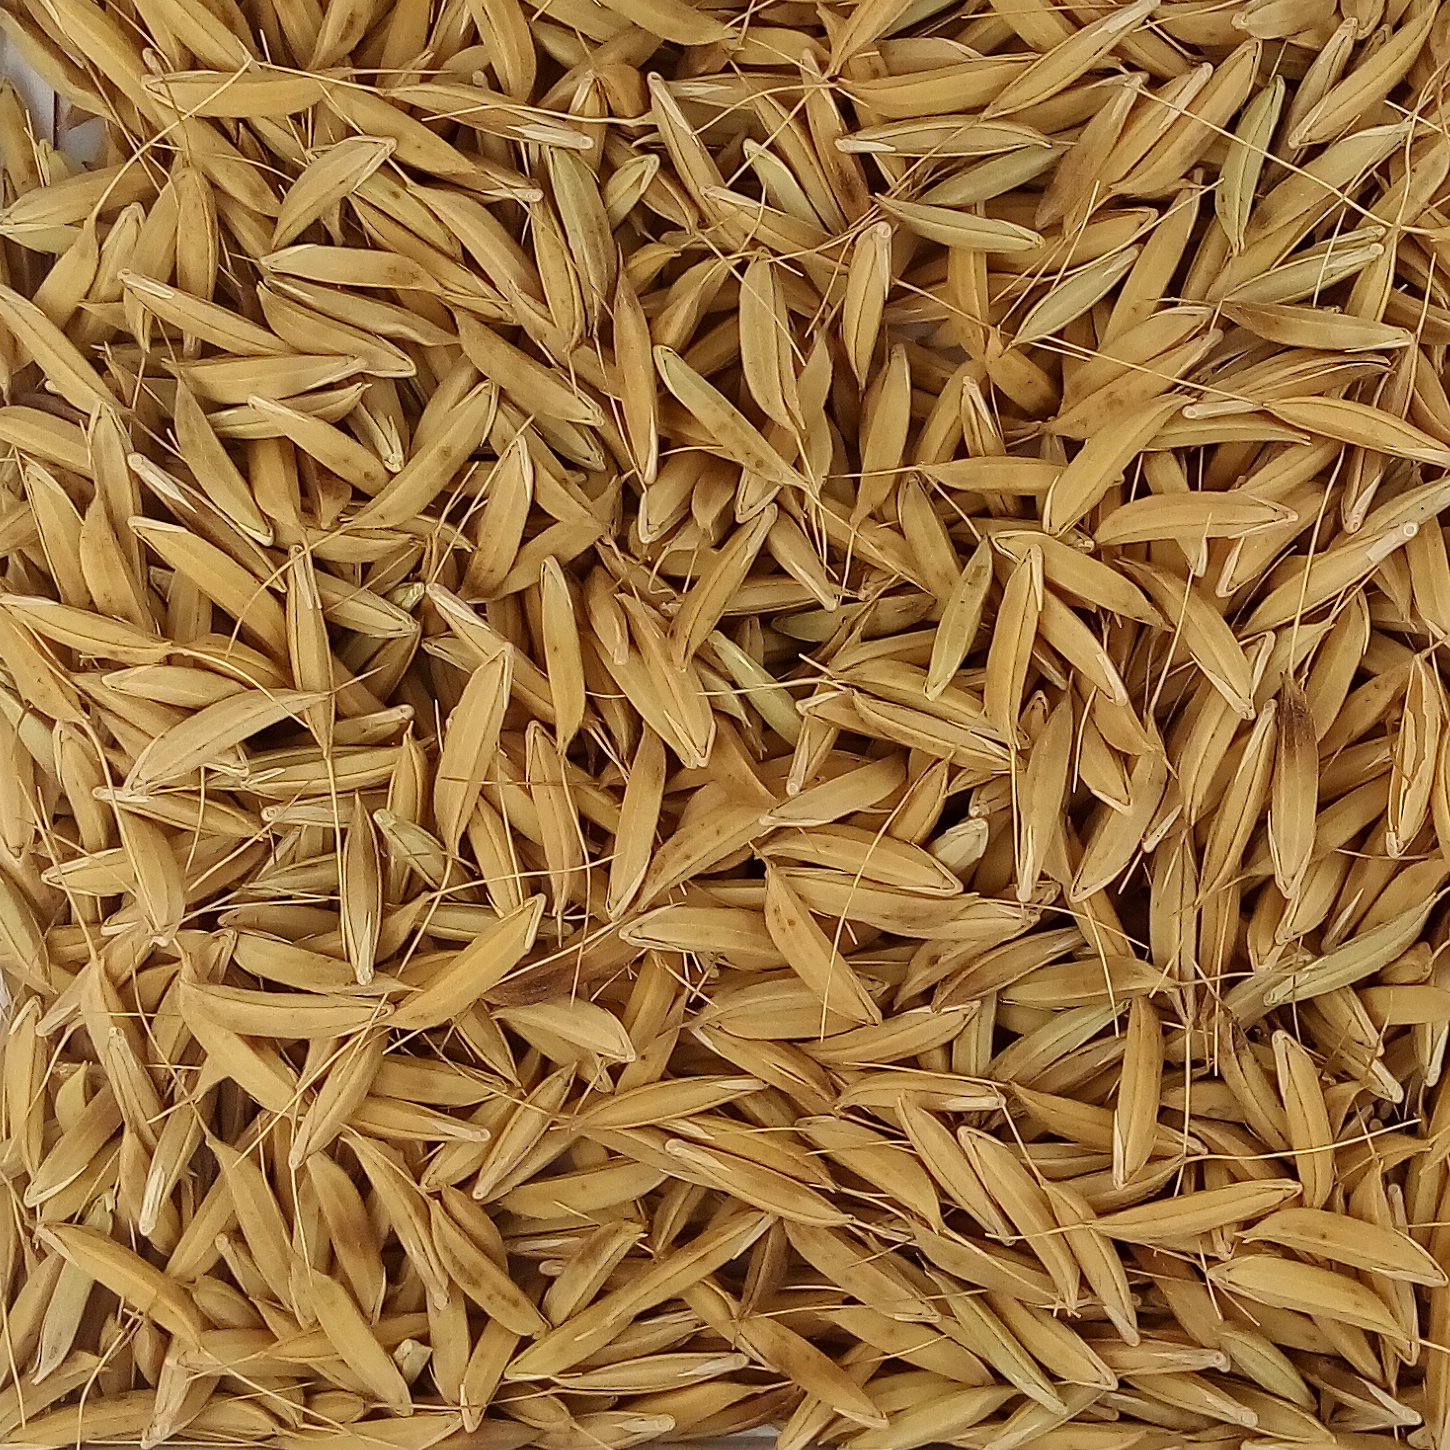
Rice seed variety: CSR_30